Jacqueline Barton

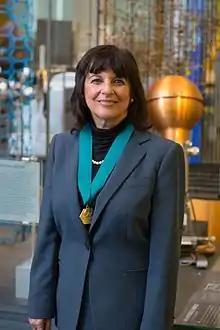
Jacqueline Barton, AIC Gold Medal, 2015

Jacqueline K. Barton (born May 7, 1952 New York City, NY), is an American chemist. She worked as a professor of chemistry at Hunter College (1980–82), and at Columbia University (1983–89) before joining the California Institute of Technology. In 1997 she became the Arthur and Marian Hanisch Memorial Professor of Chemistry and from 2009 to 2019, the Norman Davidson Leadership Chair of the Division of Chemistry and Chemical Engineering at Caltech. She currently is the John G. Kirkwood and Arthur A. Noyes Professor of Chemistry, Emerita.